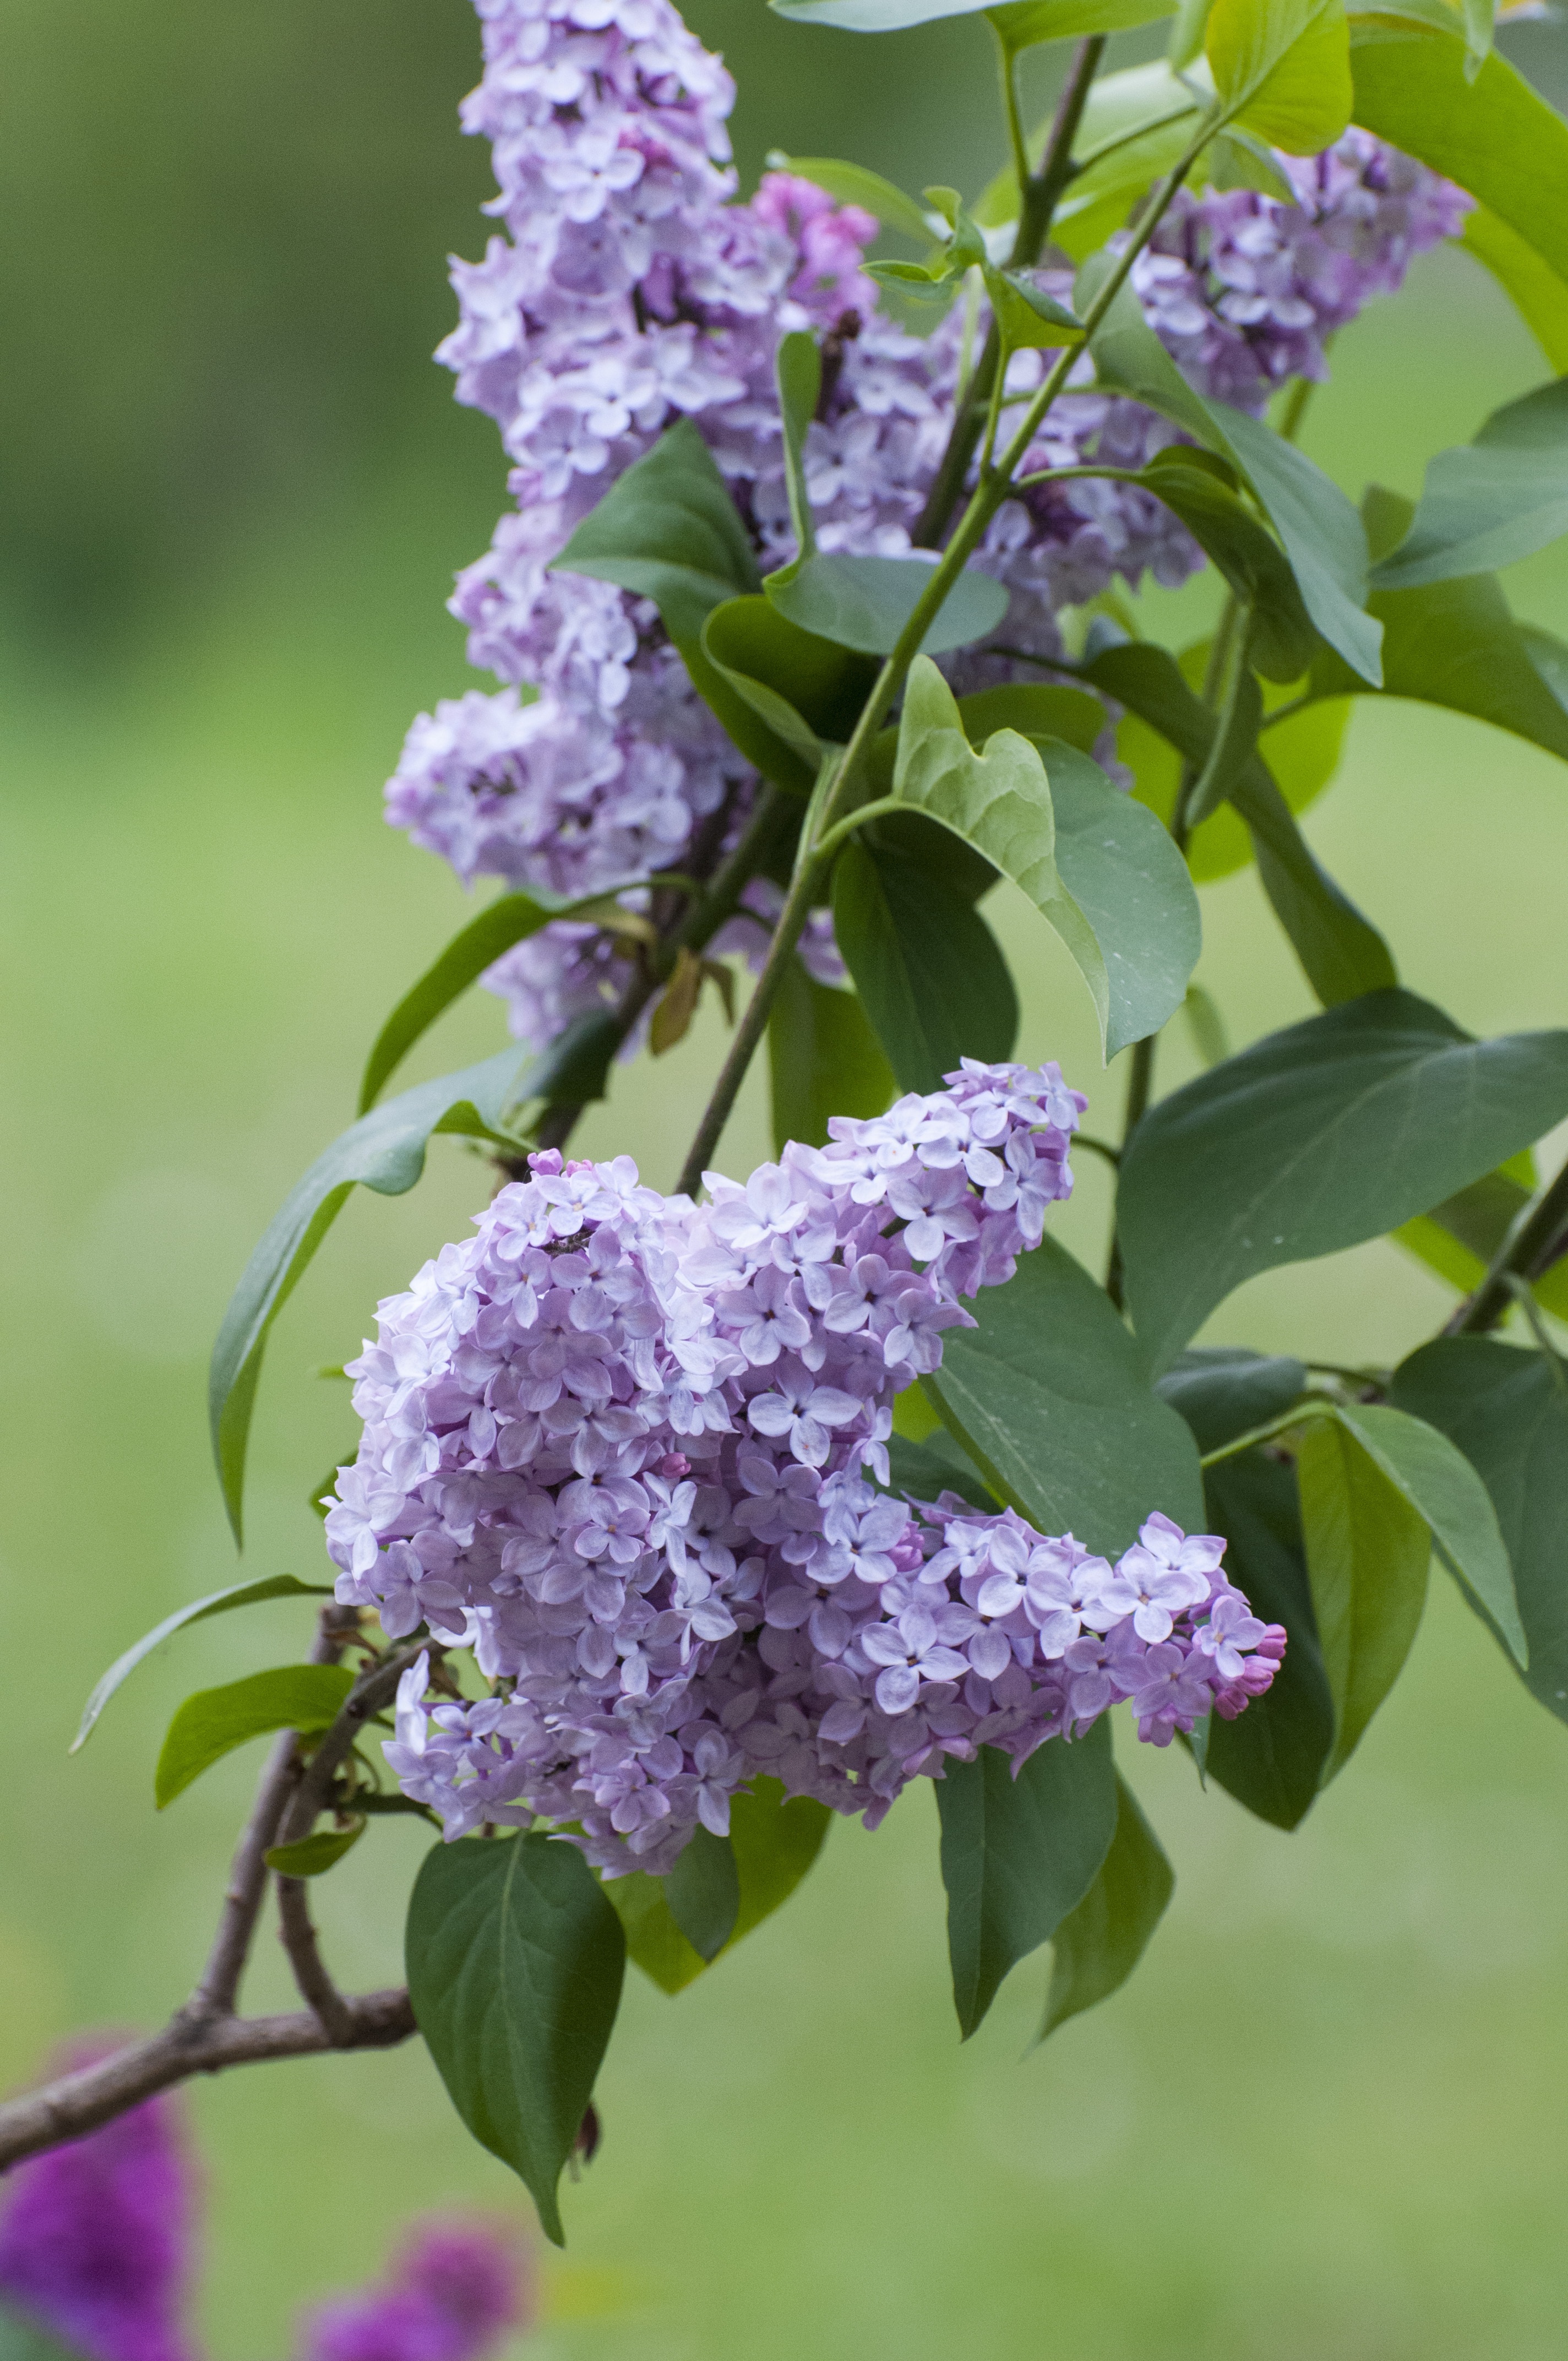
nature, branch, blossom, plant, flower, botany, garden, flora, flowers, shrub, lilac, flowering plant, land plant